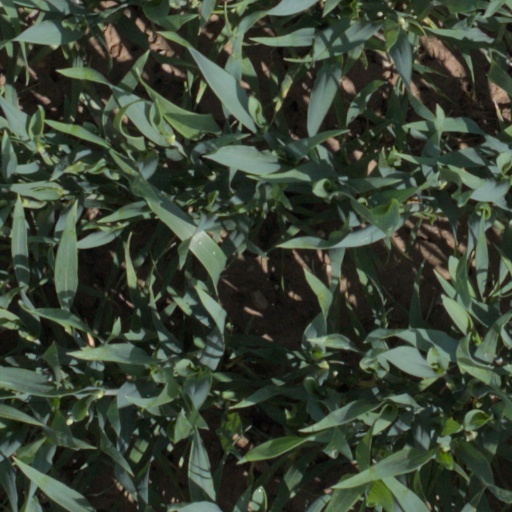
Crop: wheat